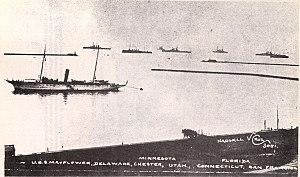
L’occupation américaine de Veracruz est une opération militaire des forces armées des États-Unis contre la ville de Veracruz au Mexique lors de la Révolution mexicaine entre avril et novembre 1914.
La géopolitique du pétrole décrit l'impact de la demande et de l'offre en pétrole sur la politique des pays consommateurs et producteurs de cette matière première essentielle au mode de vie économique actuel.
L'histoire de l'United States Navy, marine militaire des États-Unis, se divise en deux grandes périodes : l'Old Navy, une flotte relativement petite mais respectée qui a apporté un grand nombre d'innovations comme l'utilisation des cuirassés durant la guerre de Sécession, et la nouvelle marine, la New Navy, résultat d'un effort de modernisation commencé dans les années 1880 et qui aboutit à la constitution de la plus grande marine au monde dans les années 1920.